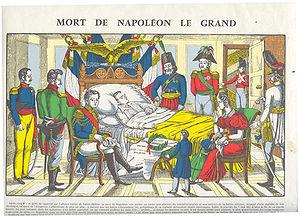
Épinal est une commune française située dans le département des Vosges, en région Grand Est. Préfecture, elle se situe au sud de la région historique et culturelle de Lorraine. Épinal est traversée par la Moselle, un affluent du Rhin.
L'Imagerie d'Épinal est à l'origine une imprimerie fondée en 1796 par Jean-Charles Pellerin et où furent gravées les premières images d'Épinal en série.